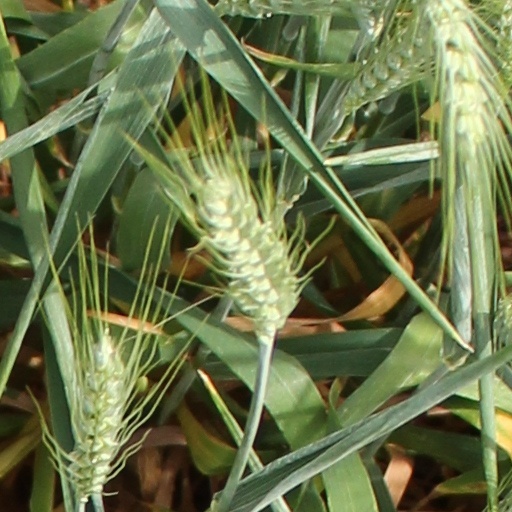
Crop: wheat